Breeda Wool

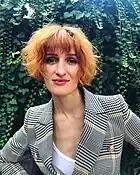
Mr. Mercedes

She was featured in Metallica's music video for "Confusion". Wool has appeared on various television programs, including "The Affair" (2018), "Famous in Love" (2017), "Vice Principals" (2017), "Midnight, Texas" (2017), "Strangers" (2017), "" (2015), "Weeds" (2010), "" (2010), and "" (2007, 2009).